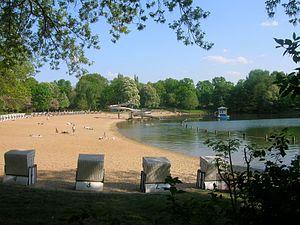
Le lac d'Oranke est une étendue d'eau fermée située dans le quartier berlinois d’Alt-Hohenschönhausen. Avec l’Obersee, il forme le centre autour duquel le quartier résidentiel de Hohenschönhausen s'est développé. Tout comme le Faule See, le lac de Malchow ou le Weißer See, le lac d'Oranke appartient à une chaîne de lacs glaciaires qui s'étend des hauteurs du plateau de Barnim jusqu'à la vallée sèche de Berlin.